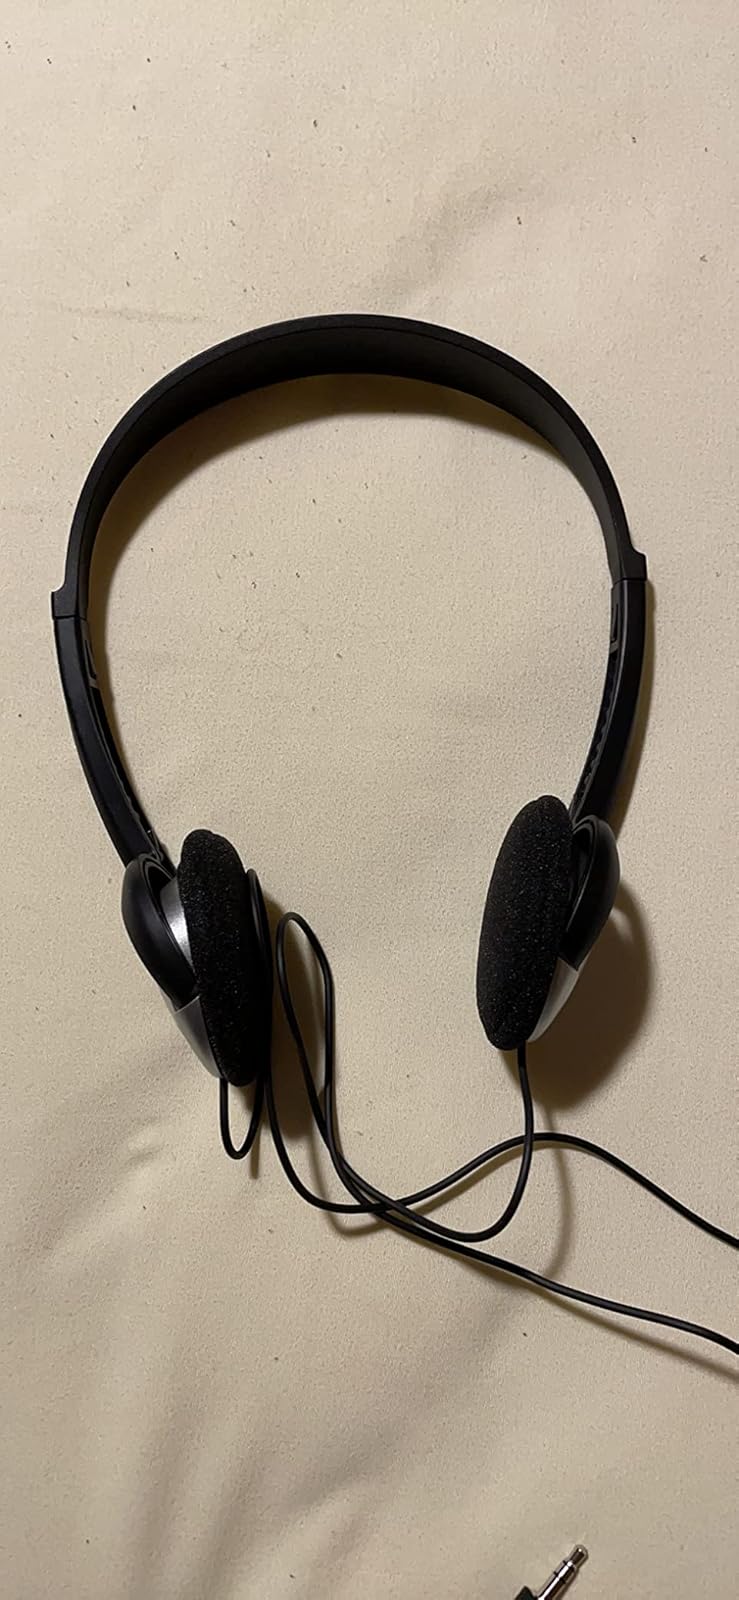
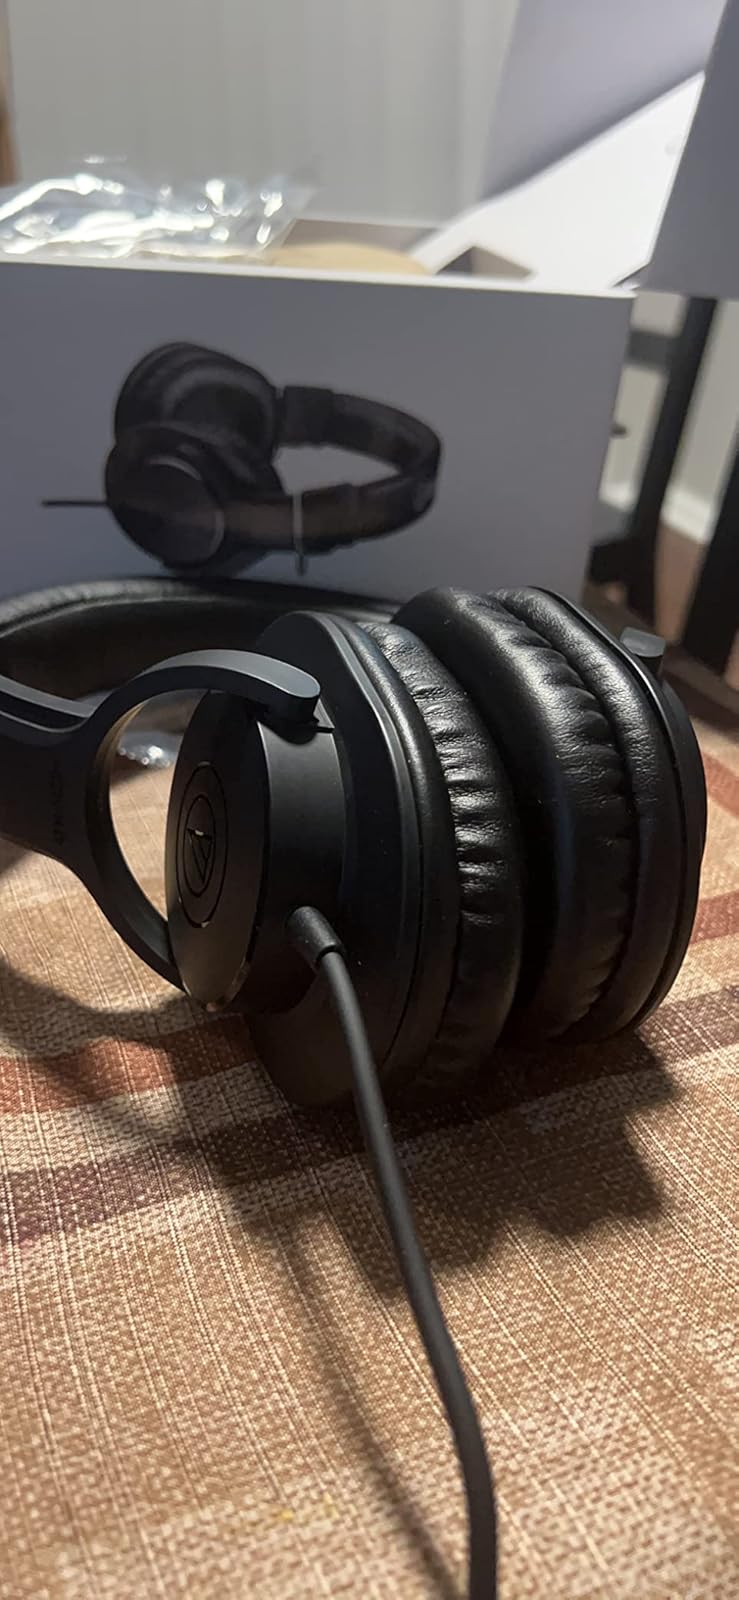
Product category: headphones
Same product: no